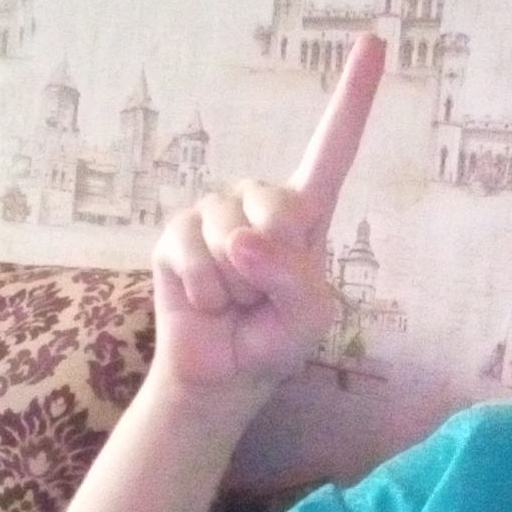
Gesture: one